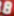
Number: 8